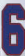
Number: 6